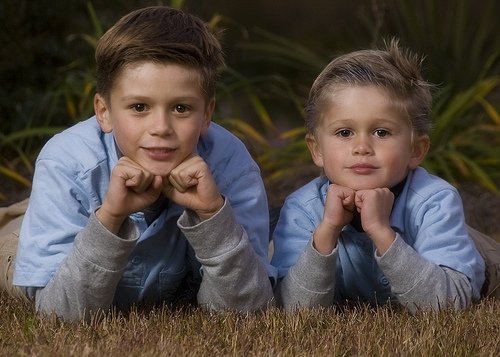
Label: not_food